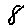
Label: 8